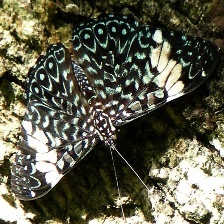
Species: RED CRACKER